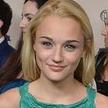
Age: 19